Donavon Stinson

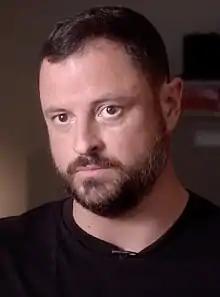

Moving to Vancouver in 1997, Donavon auditioned for a motion capture role in Mainframe Entertainment’s, Heavy Gear. He got the role which lead many other motion capture roles in such titles as Spiderman, Max Steel, Barbie, and District 9. From motion capture roles, Donavon transitioned to live action roles in film and television, starting on the Fox Series Dark Angel followed by feature film appearances including A Guy Thing, Fantastic Four, , and Warcraft. His most notable television credits are Three Moons Over Milford, Reaper, Call Me Fitz, and, most recently, UnREAL. He landed a Canadian Leo Award for his role as Josh McTaggert in Call Me Fitz, and the cast were nominated for Best Ensemble Performance in a Comedy Program or Series in the 26th Gemini Awards.